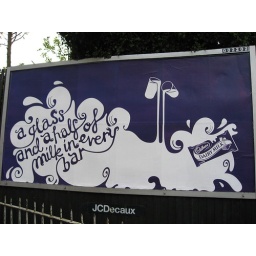
a glass and a half of milk in every bar